The Catcher Was a Spy

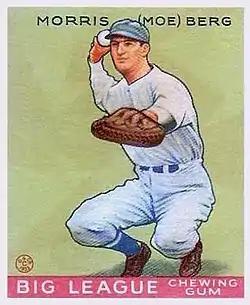
Moe Berg, professional baseball player

Despite his law degree and offers to coach in the major leagues, Berg opted to live with his brother, Dr. Samuel Berg, in New Jersey and spend the remainder of his life unemployed, living off the good will of friends and family. When people asked Berg what he did for a living, he would slowly draw his finger to his lips as if to silence both the question and answer, giving the impression that he was still involved in spying, which he was not. Popular with men of influence and considered a womanizer, over the years Berg began making some people, especially women and small children, uncomfortable. On at least two occasions, Berg may have touched or fondled small children in a sexual manner. After 17 years of living with his brother, Berg was told to leave and find another place to live. He eventually moved in with his sister Ethel in Belleville, New Jersey, where he remained for the rest of his life.